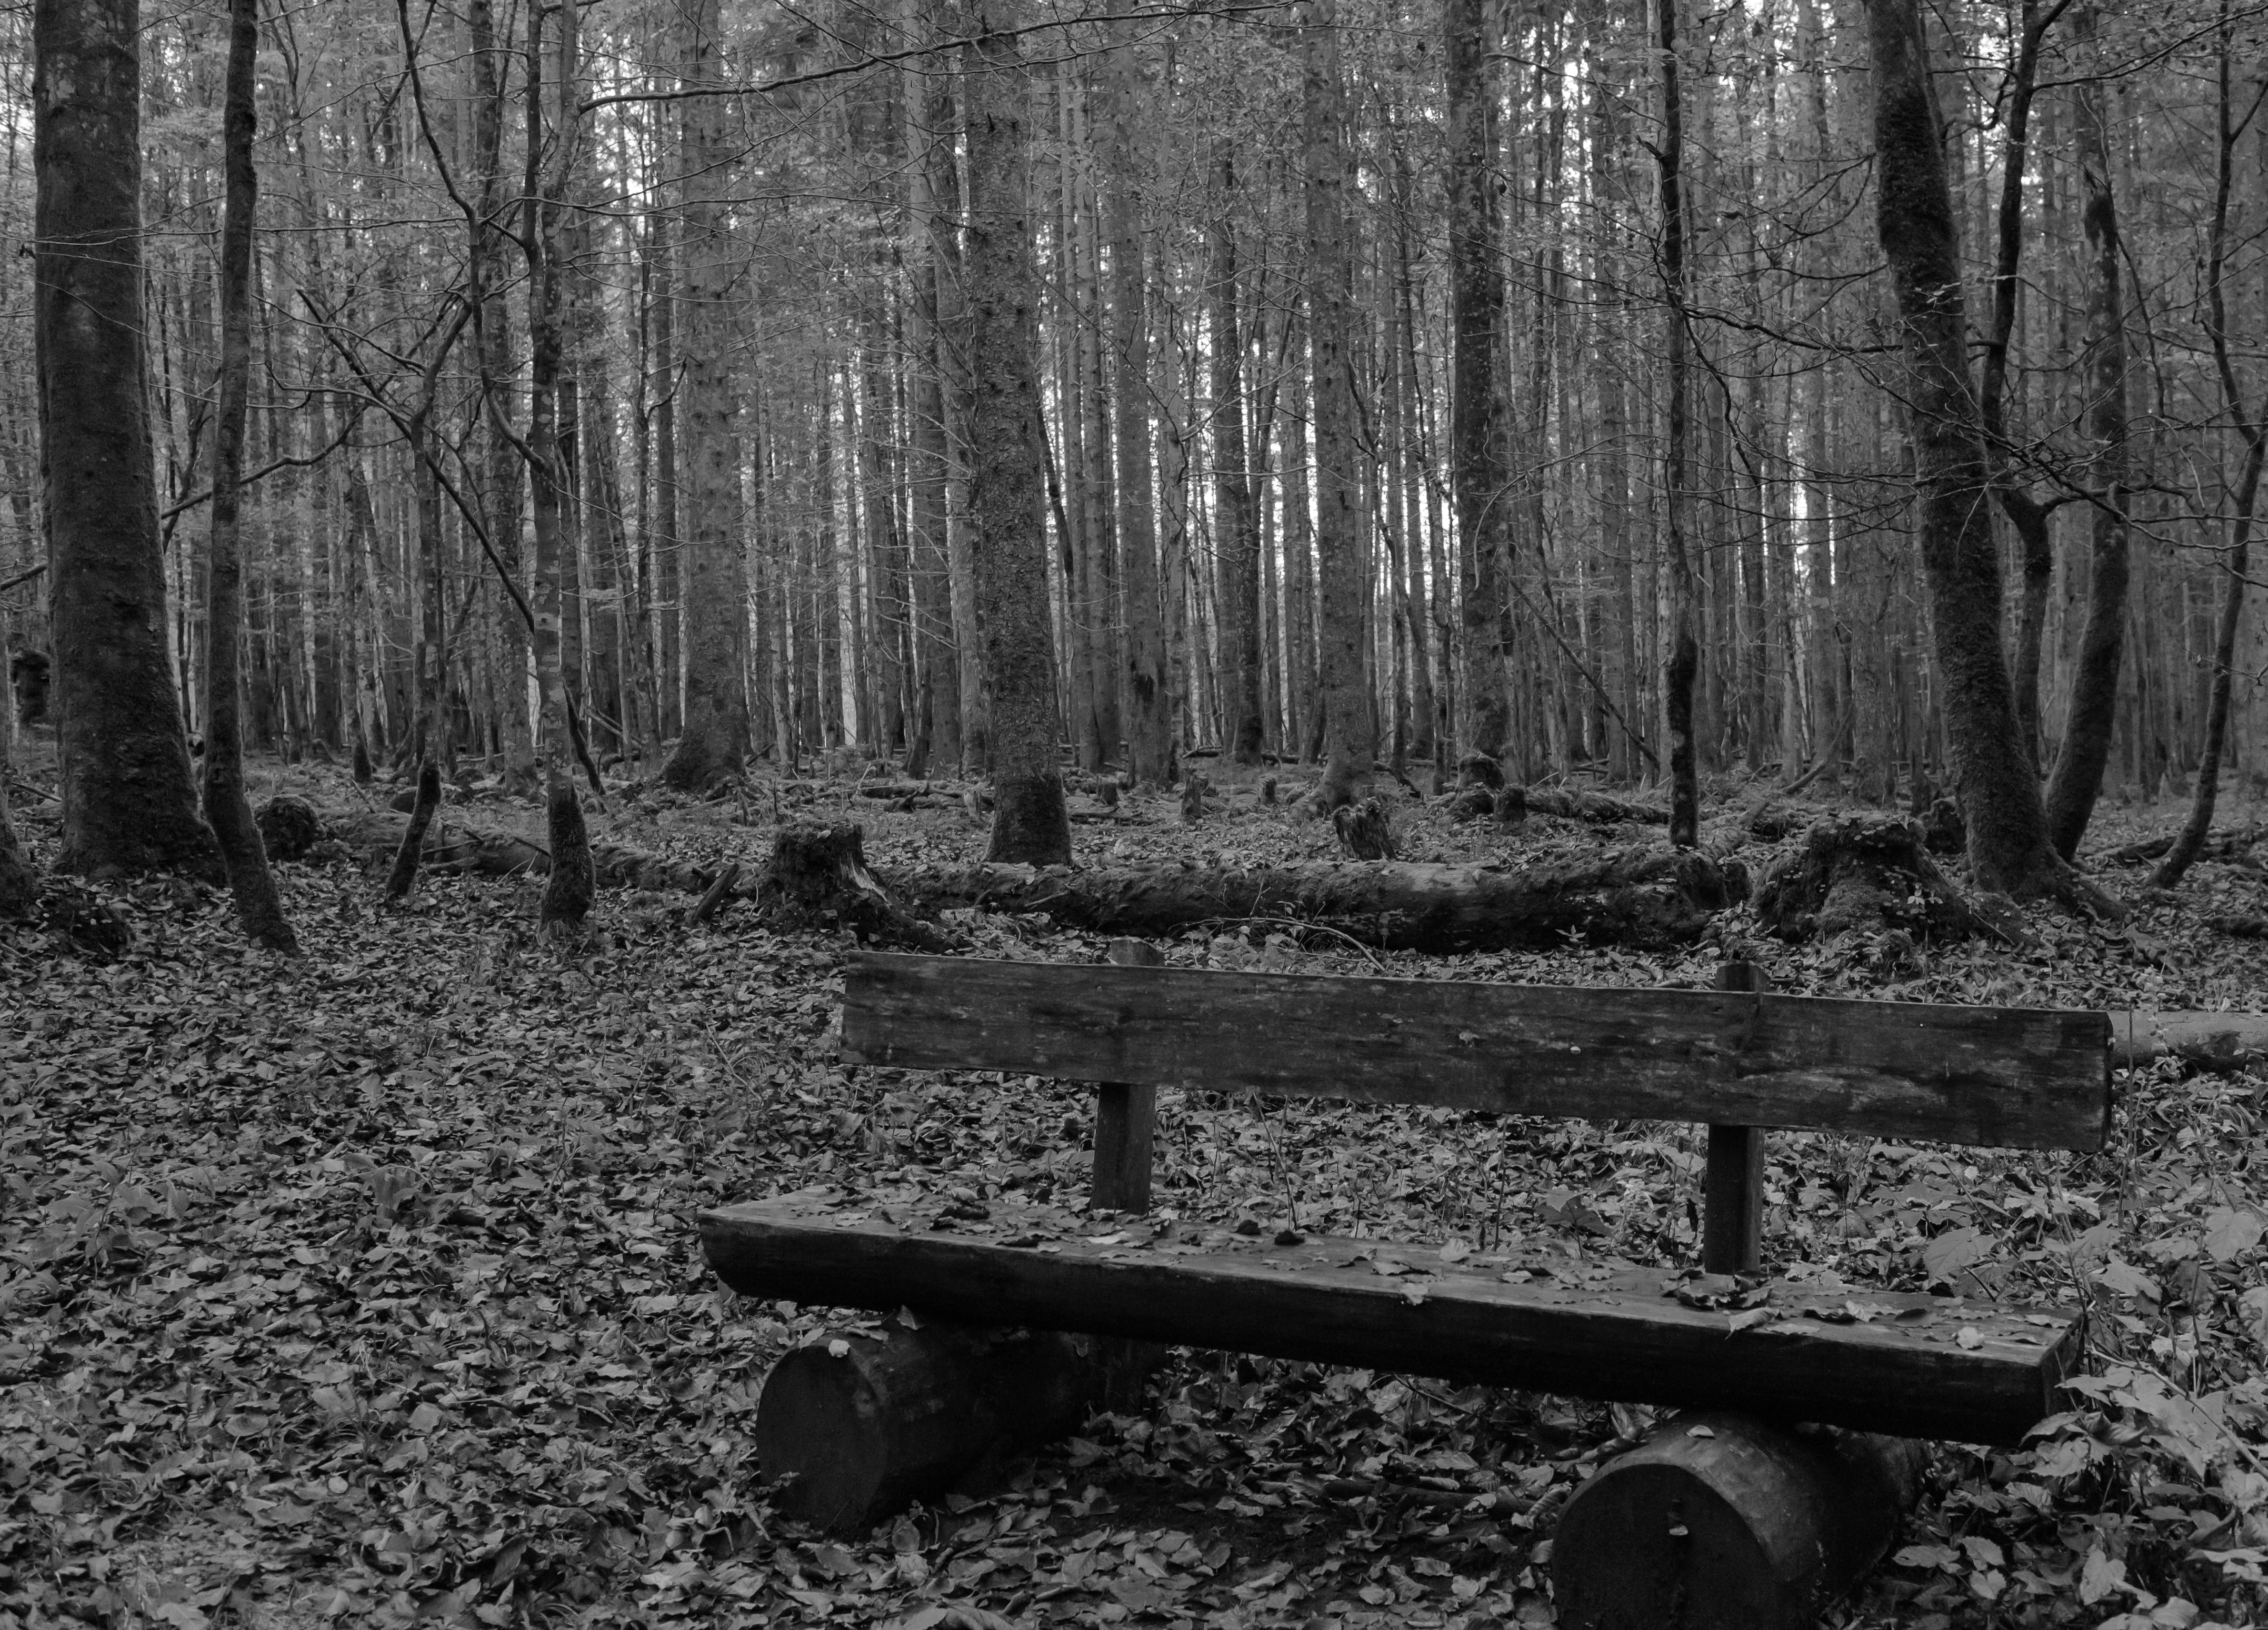
tree, nature, forest, black and white, plant, wood, bench, autumn, nikon, monochrome, wetland, germany, bavaria, woodland, habitat, nikond4, schnauamknigsee, knigsee, monochrome photography, natural environment, woody plant